Thirteenth Avenue (Brooklyn)

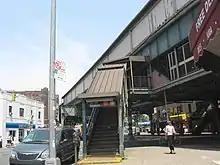
Stair to 55th Street station

The 13th Avenue station of the BMT Culver Line used to be over the avenue at 37th Street until it was demolished in 1975.